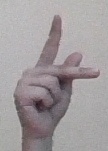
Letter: dha